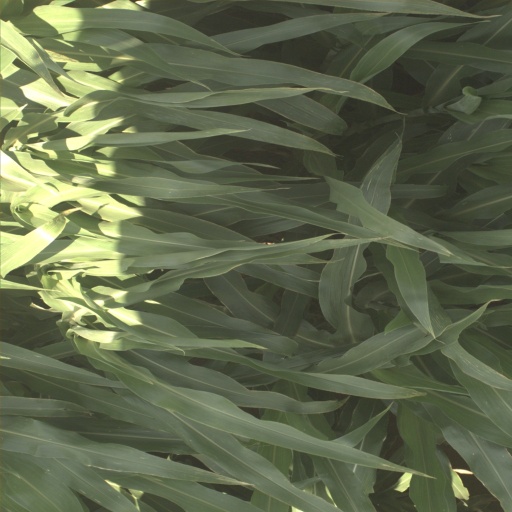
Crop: sorghum